Phipps Conservatory and Botanical Gardens

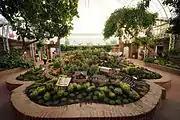
The fall Garden Railroad exhibit in the South Conservatory

The South Conservatory is located south of the Palm Court. The room houses seasonal flower shows. Since 1999, during fall and winter months, the room transforms into the Garden Railroad exhibit, in which miniature trains wind among a variety of small plants.